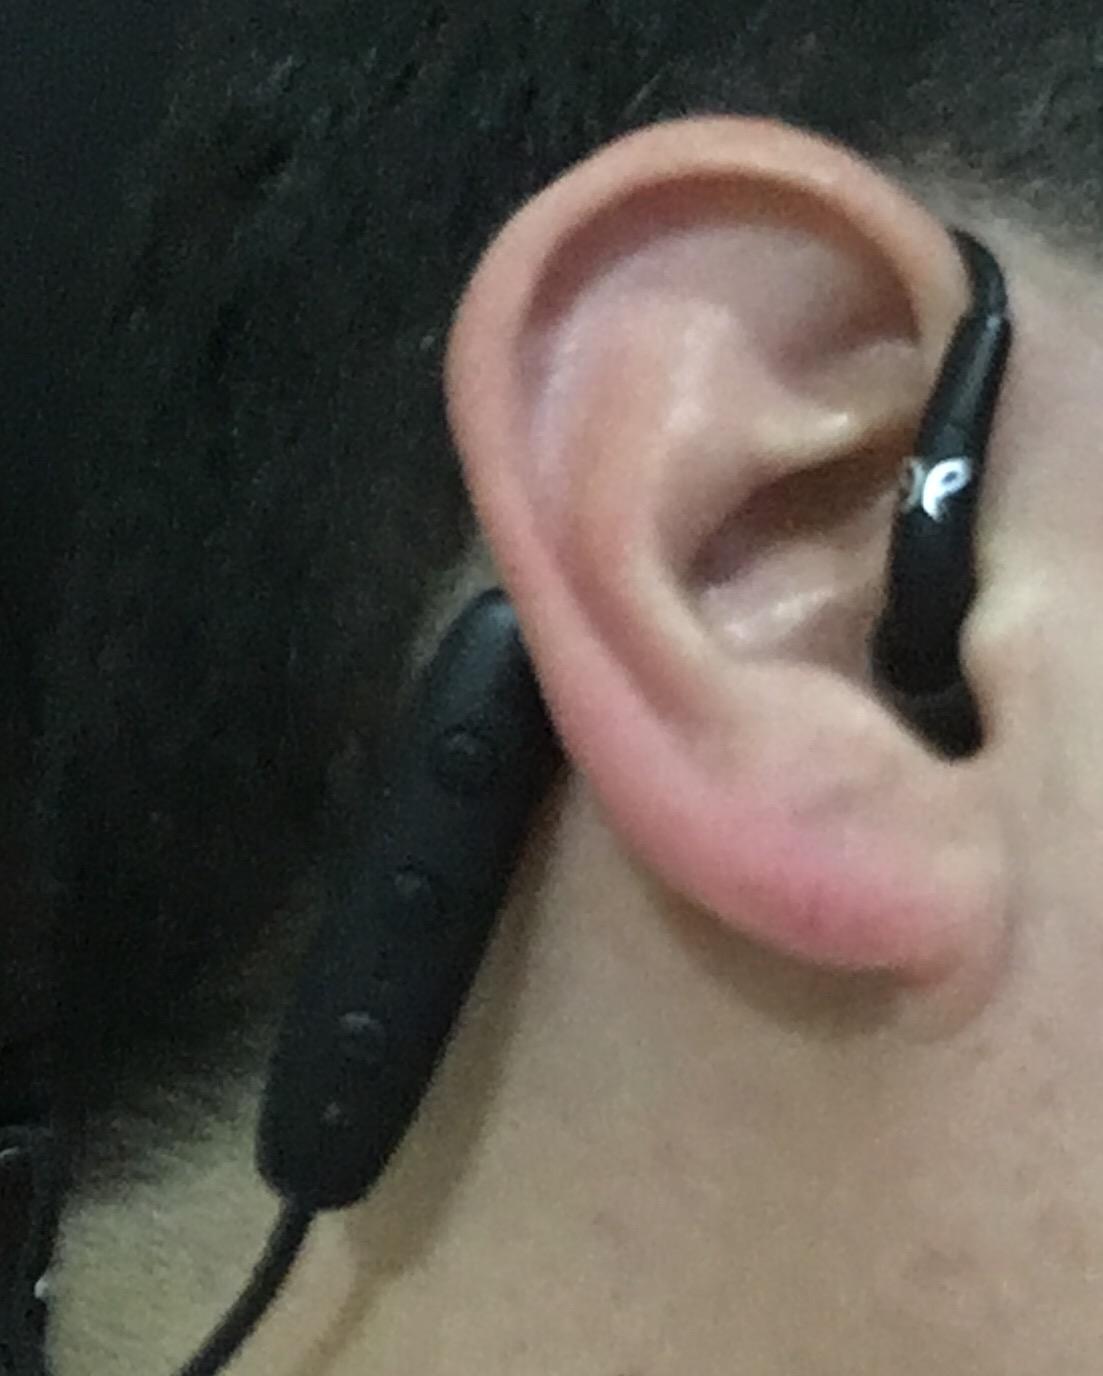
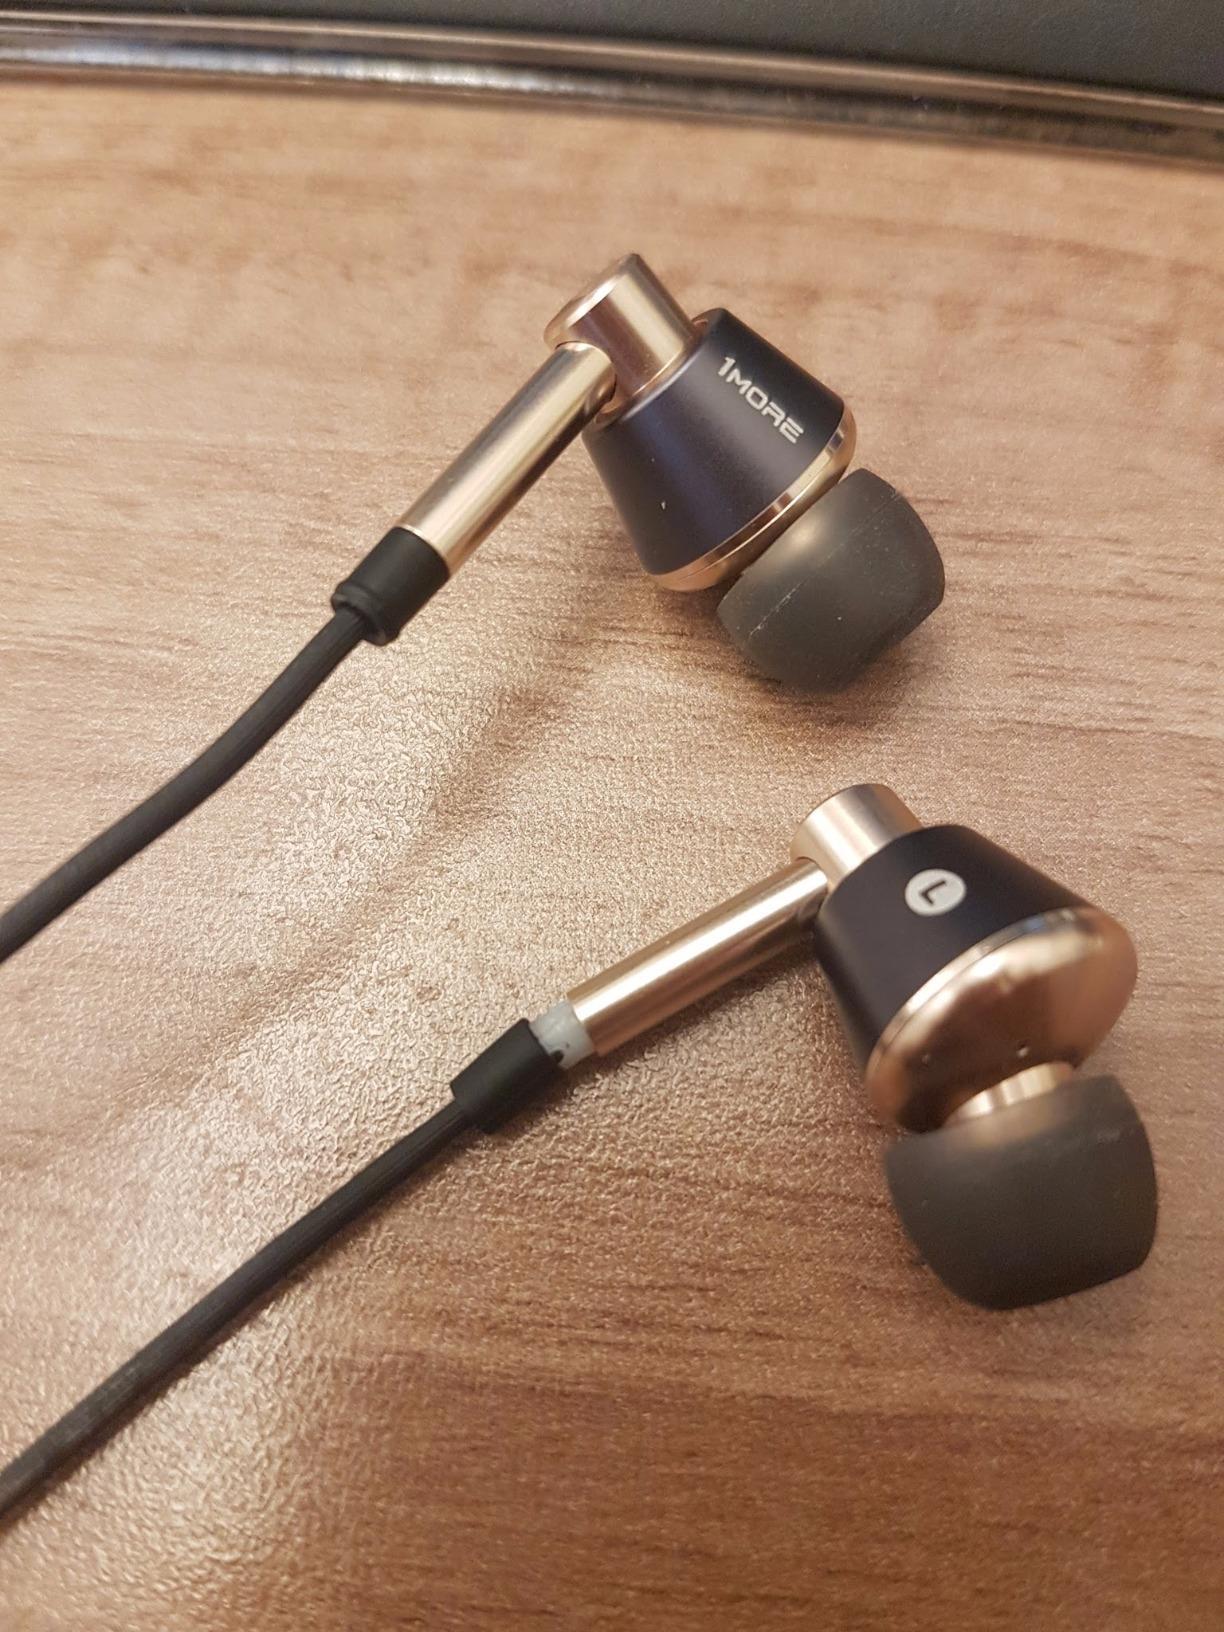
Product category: headphones
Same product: no